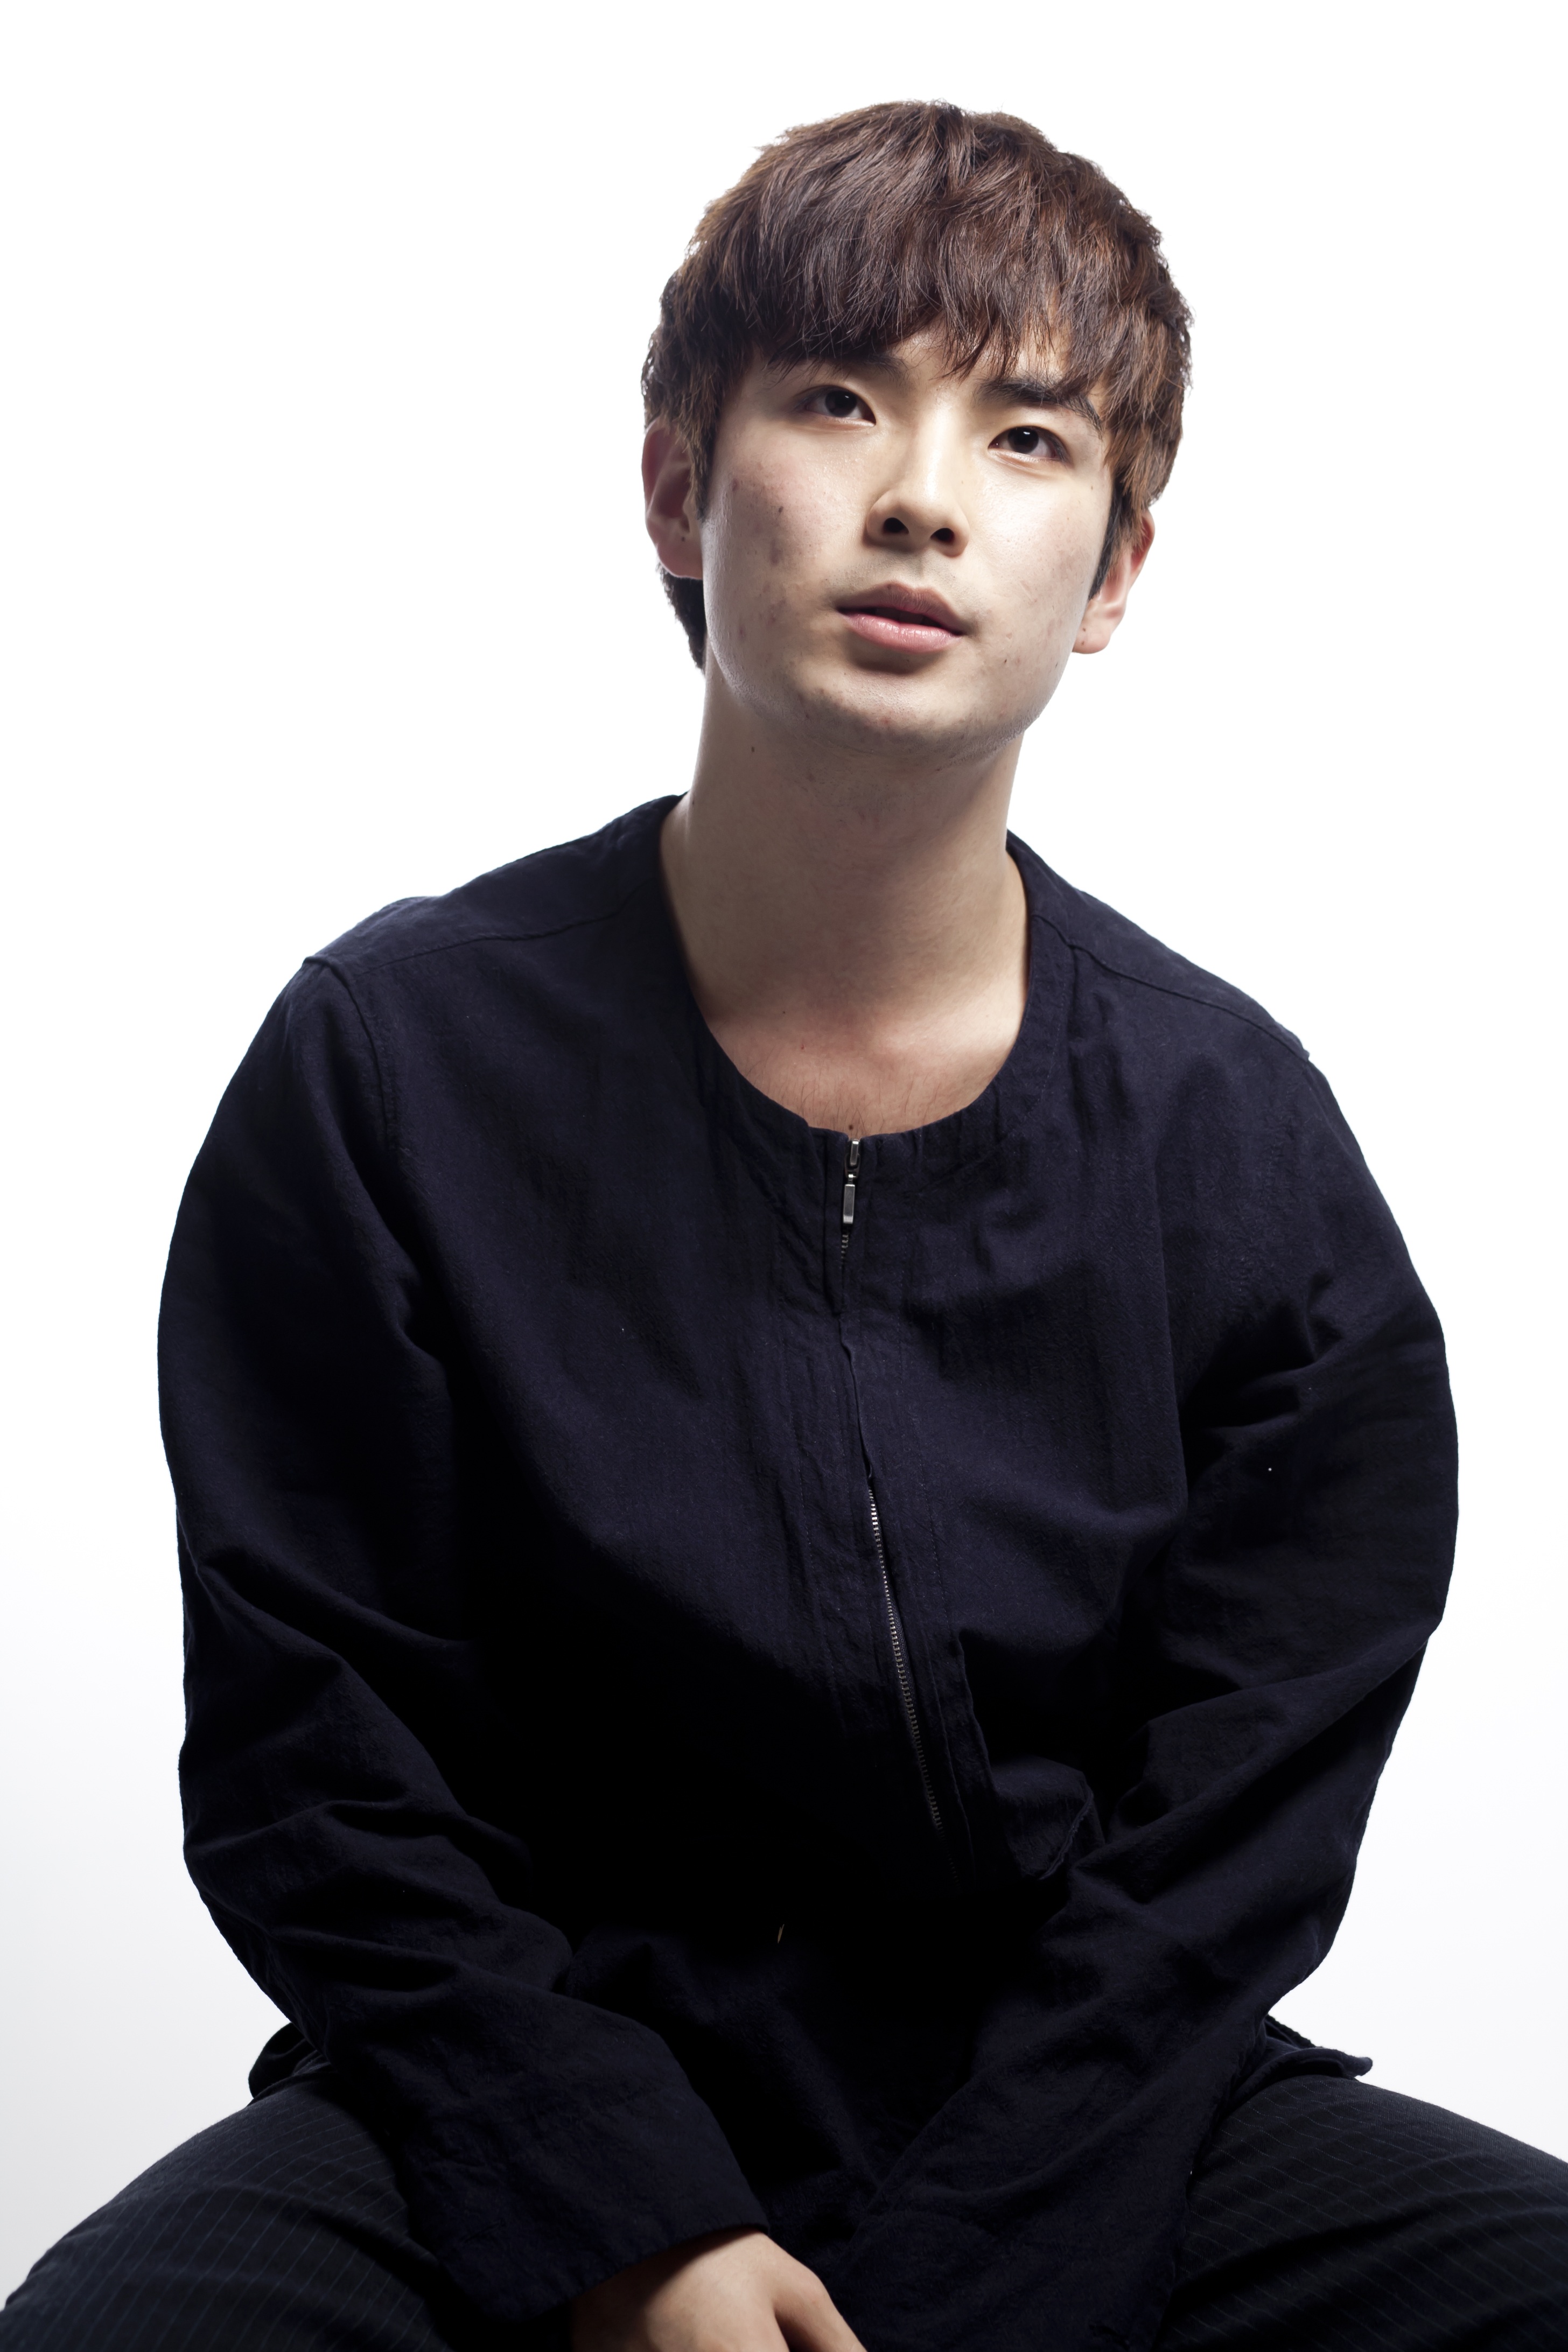
man, person, hair, male, portrait, model, clothing, outerwear, hairstyle, gentleman, photo shoot, one of the, monologue